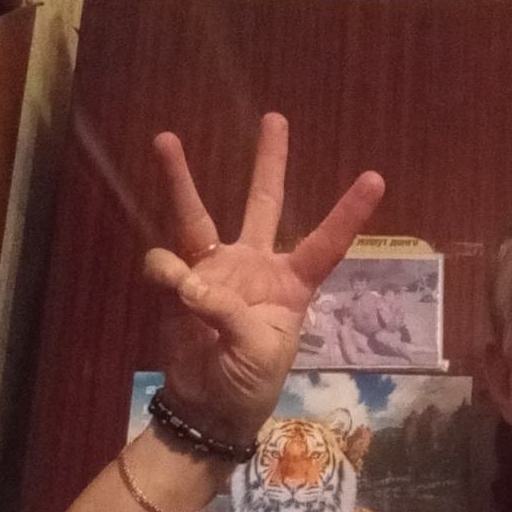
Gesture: three